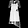
Label: Dress